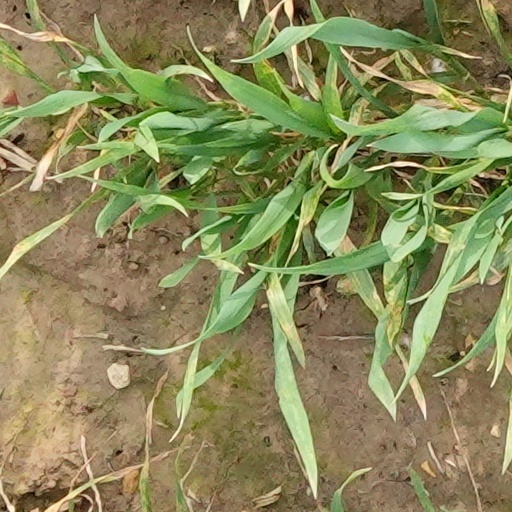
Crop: wheat